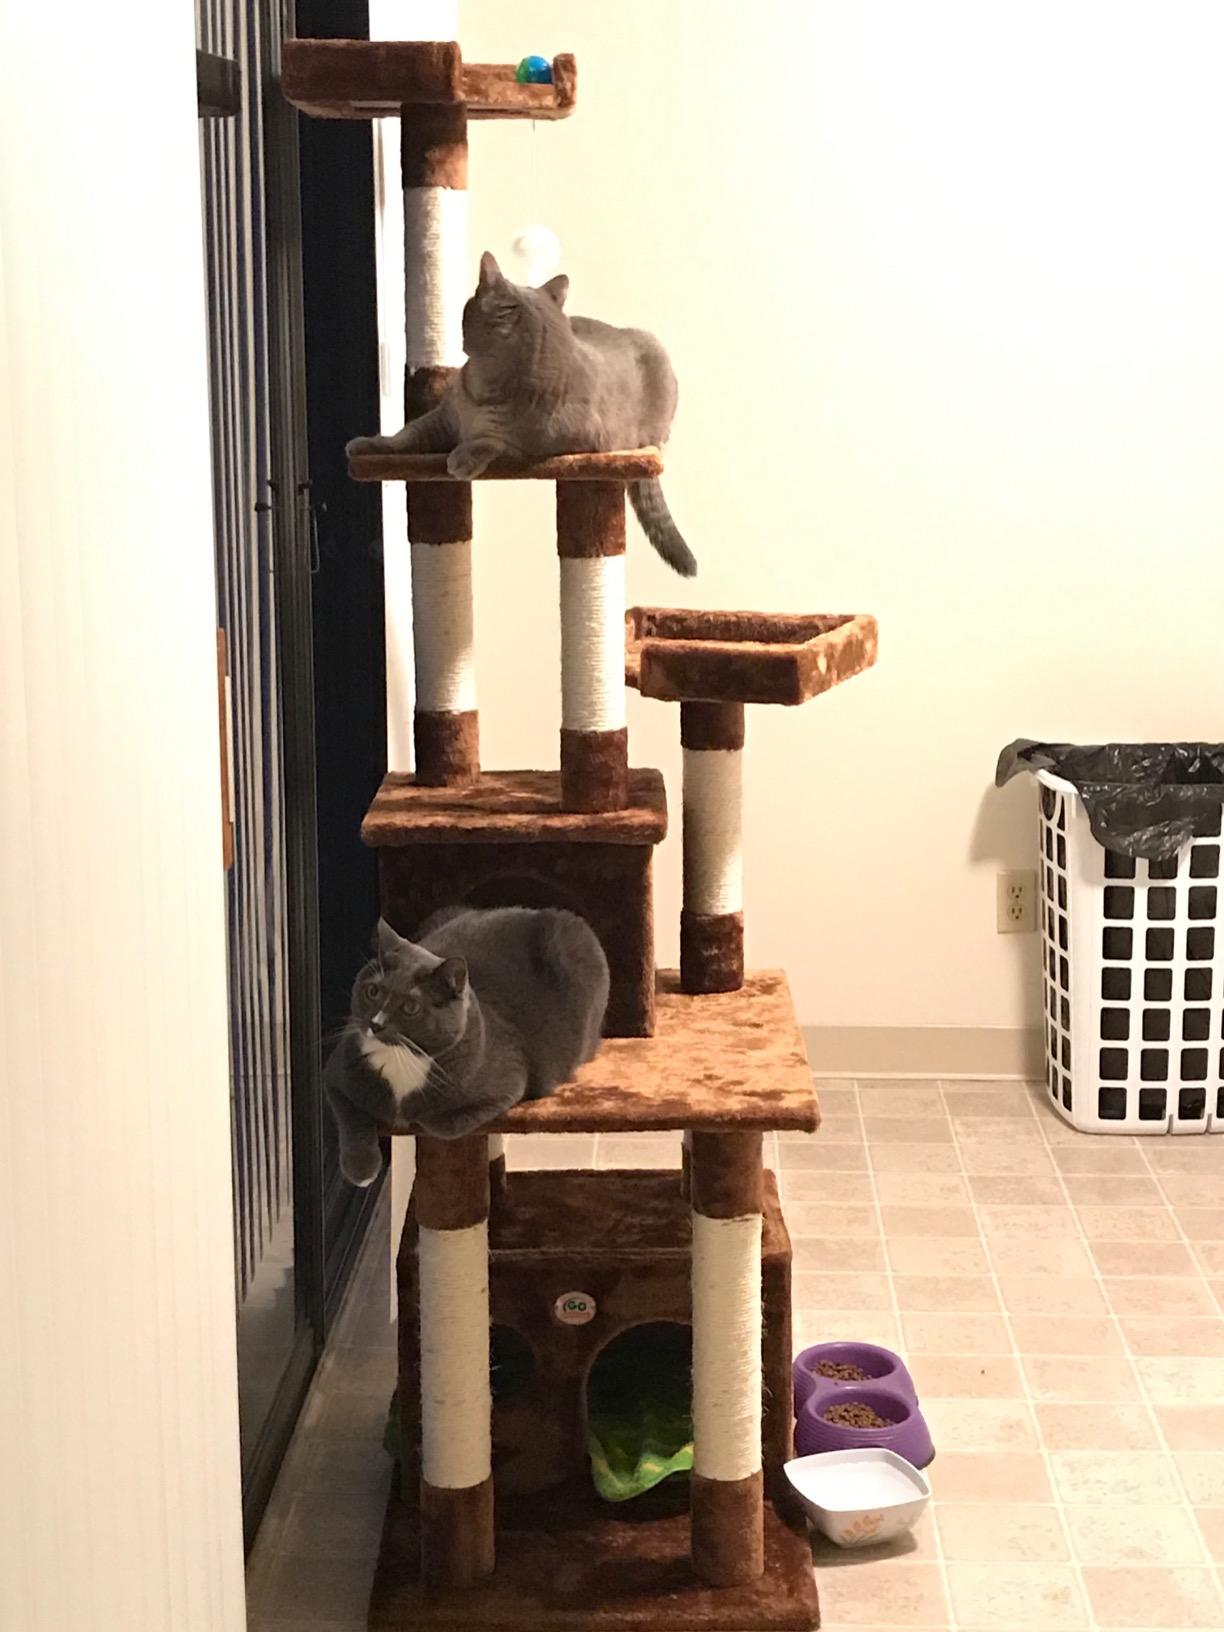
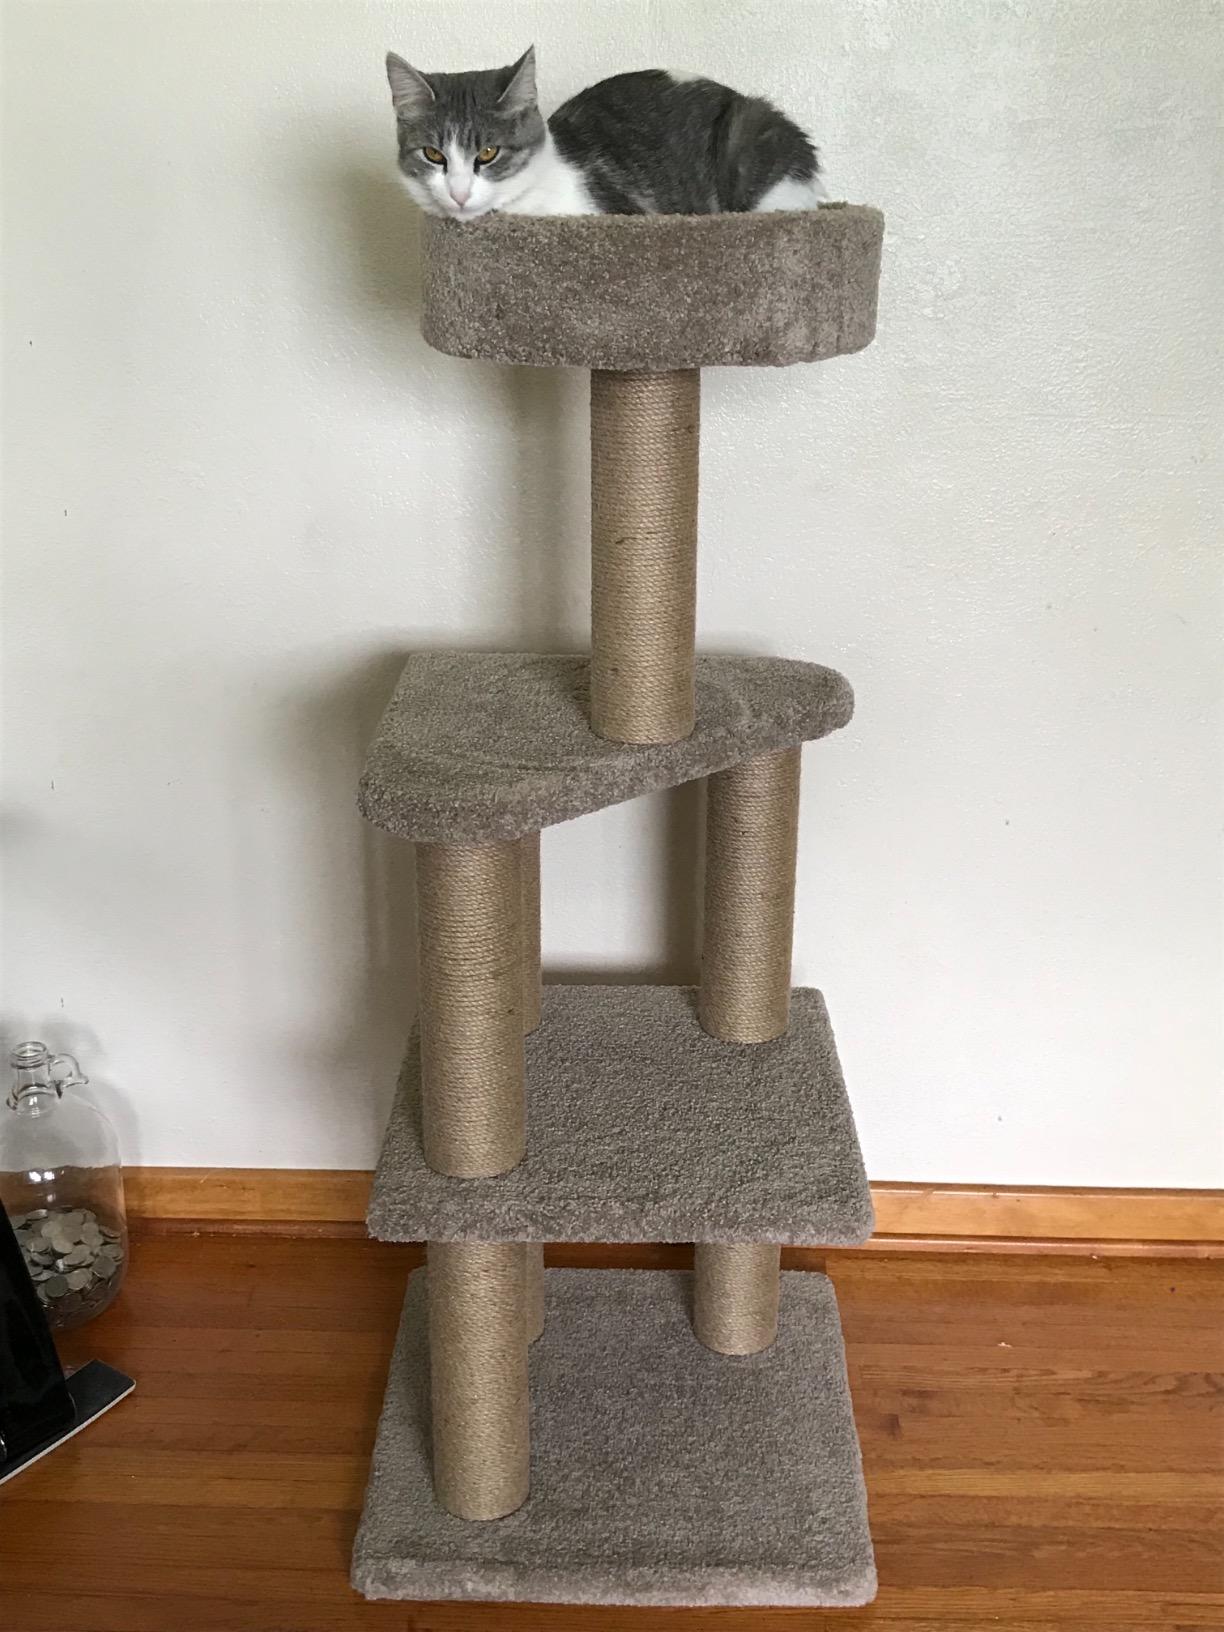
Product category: items_cat tree
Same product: no